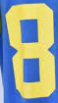
Number: 8